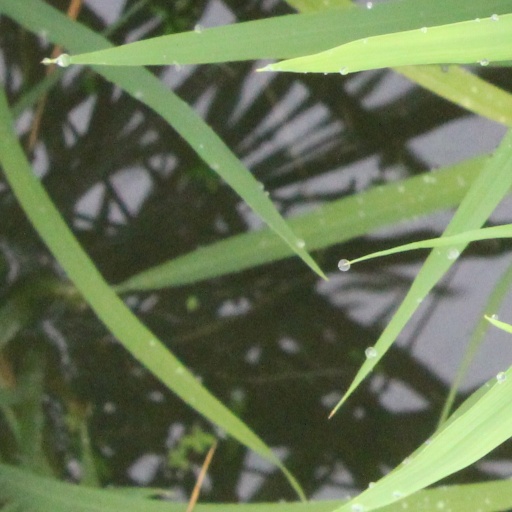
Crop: rice